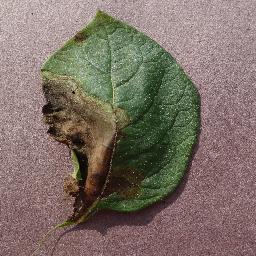
Label: Potato___Late_blight